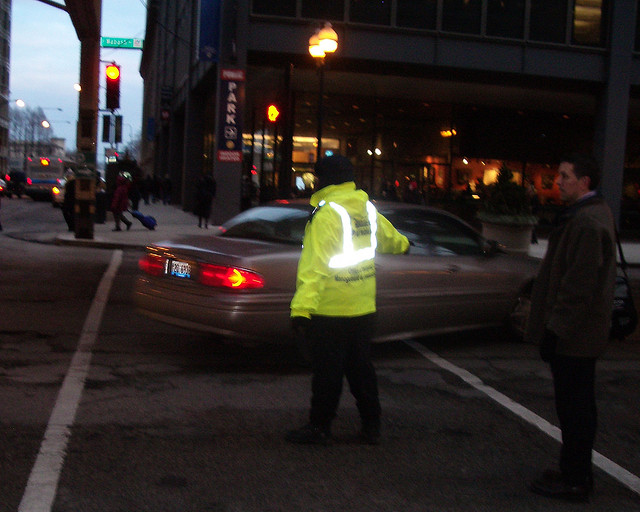
user: Given an image and a question. Answer the question in a short answer. Question: What is the portion of street between the two white lines called? Short Answer:
assistant: cross walk